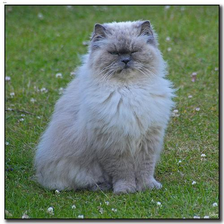
Species: cat
Breed: Persian